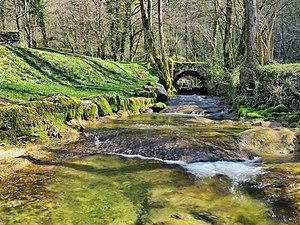
Le petit pont sur le Syratu
La cascade de Syratu est une chute d'eau qui dévale les barres rocheuses de la falaise de la Baume au dessus de Mouthier-Haute-Pierre et rejoint la Loue après un dénivelé de 230 m, ce qui en fait la plus grande chute du département.